GRAIL

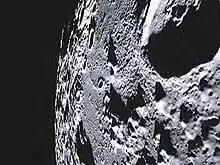
MoonKAM shot

The Gravity Recovery and Interior Laboratory (GRAIL) was an American lunar science mission in NASA's Discovery Program which used high-quality gravitational field mapping of the Moon to determine its interior structure. The two small spacecraft GRAIL A (Ebb) and GRAIL B (Flow) were launched on 10 September 2011 aboard a single launch vehicle: the most-powerful configuration of a Delta II, the 7920H-10. GRAIL A separated from the rocket about nine minutes after launch, GRAIL B followed about eight minutes later. They arrived at their orbits around the Moon 25 hours apart. The first probe entered orbit on 31 December 2011 and the second followed on 1 January 2012. The two spacecraft impacted the Lunar surface on December 17, 2012.